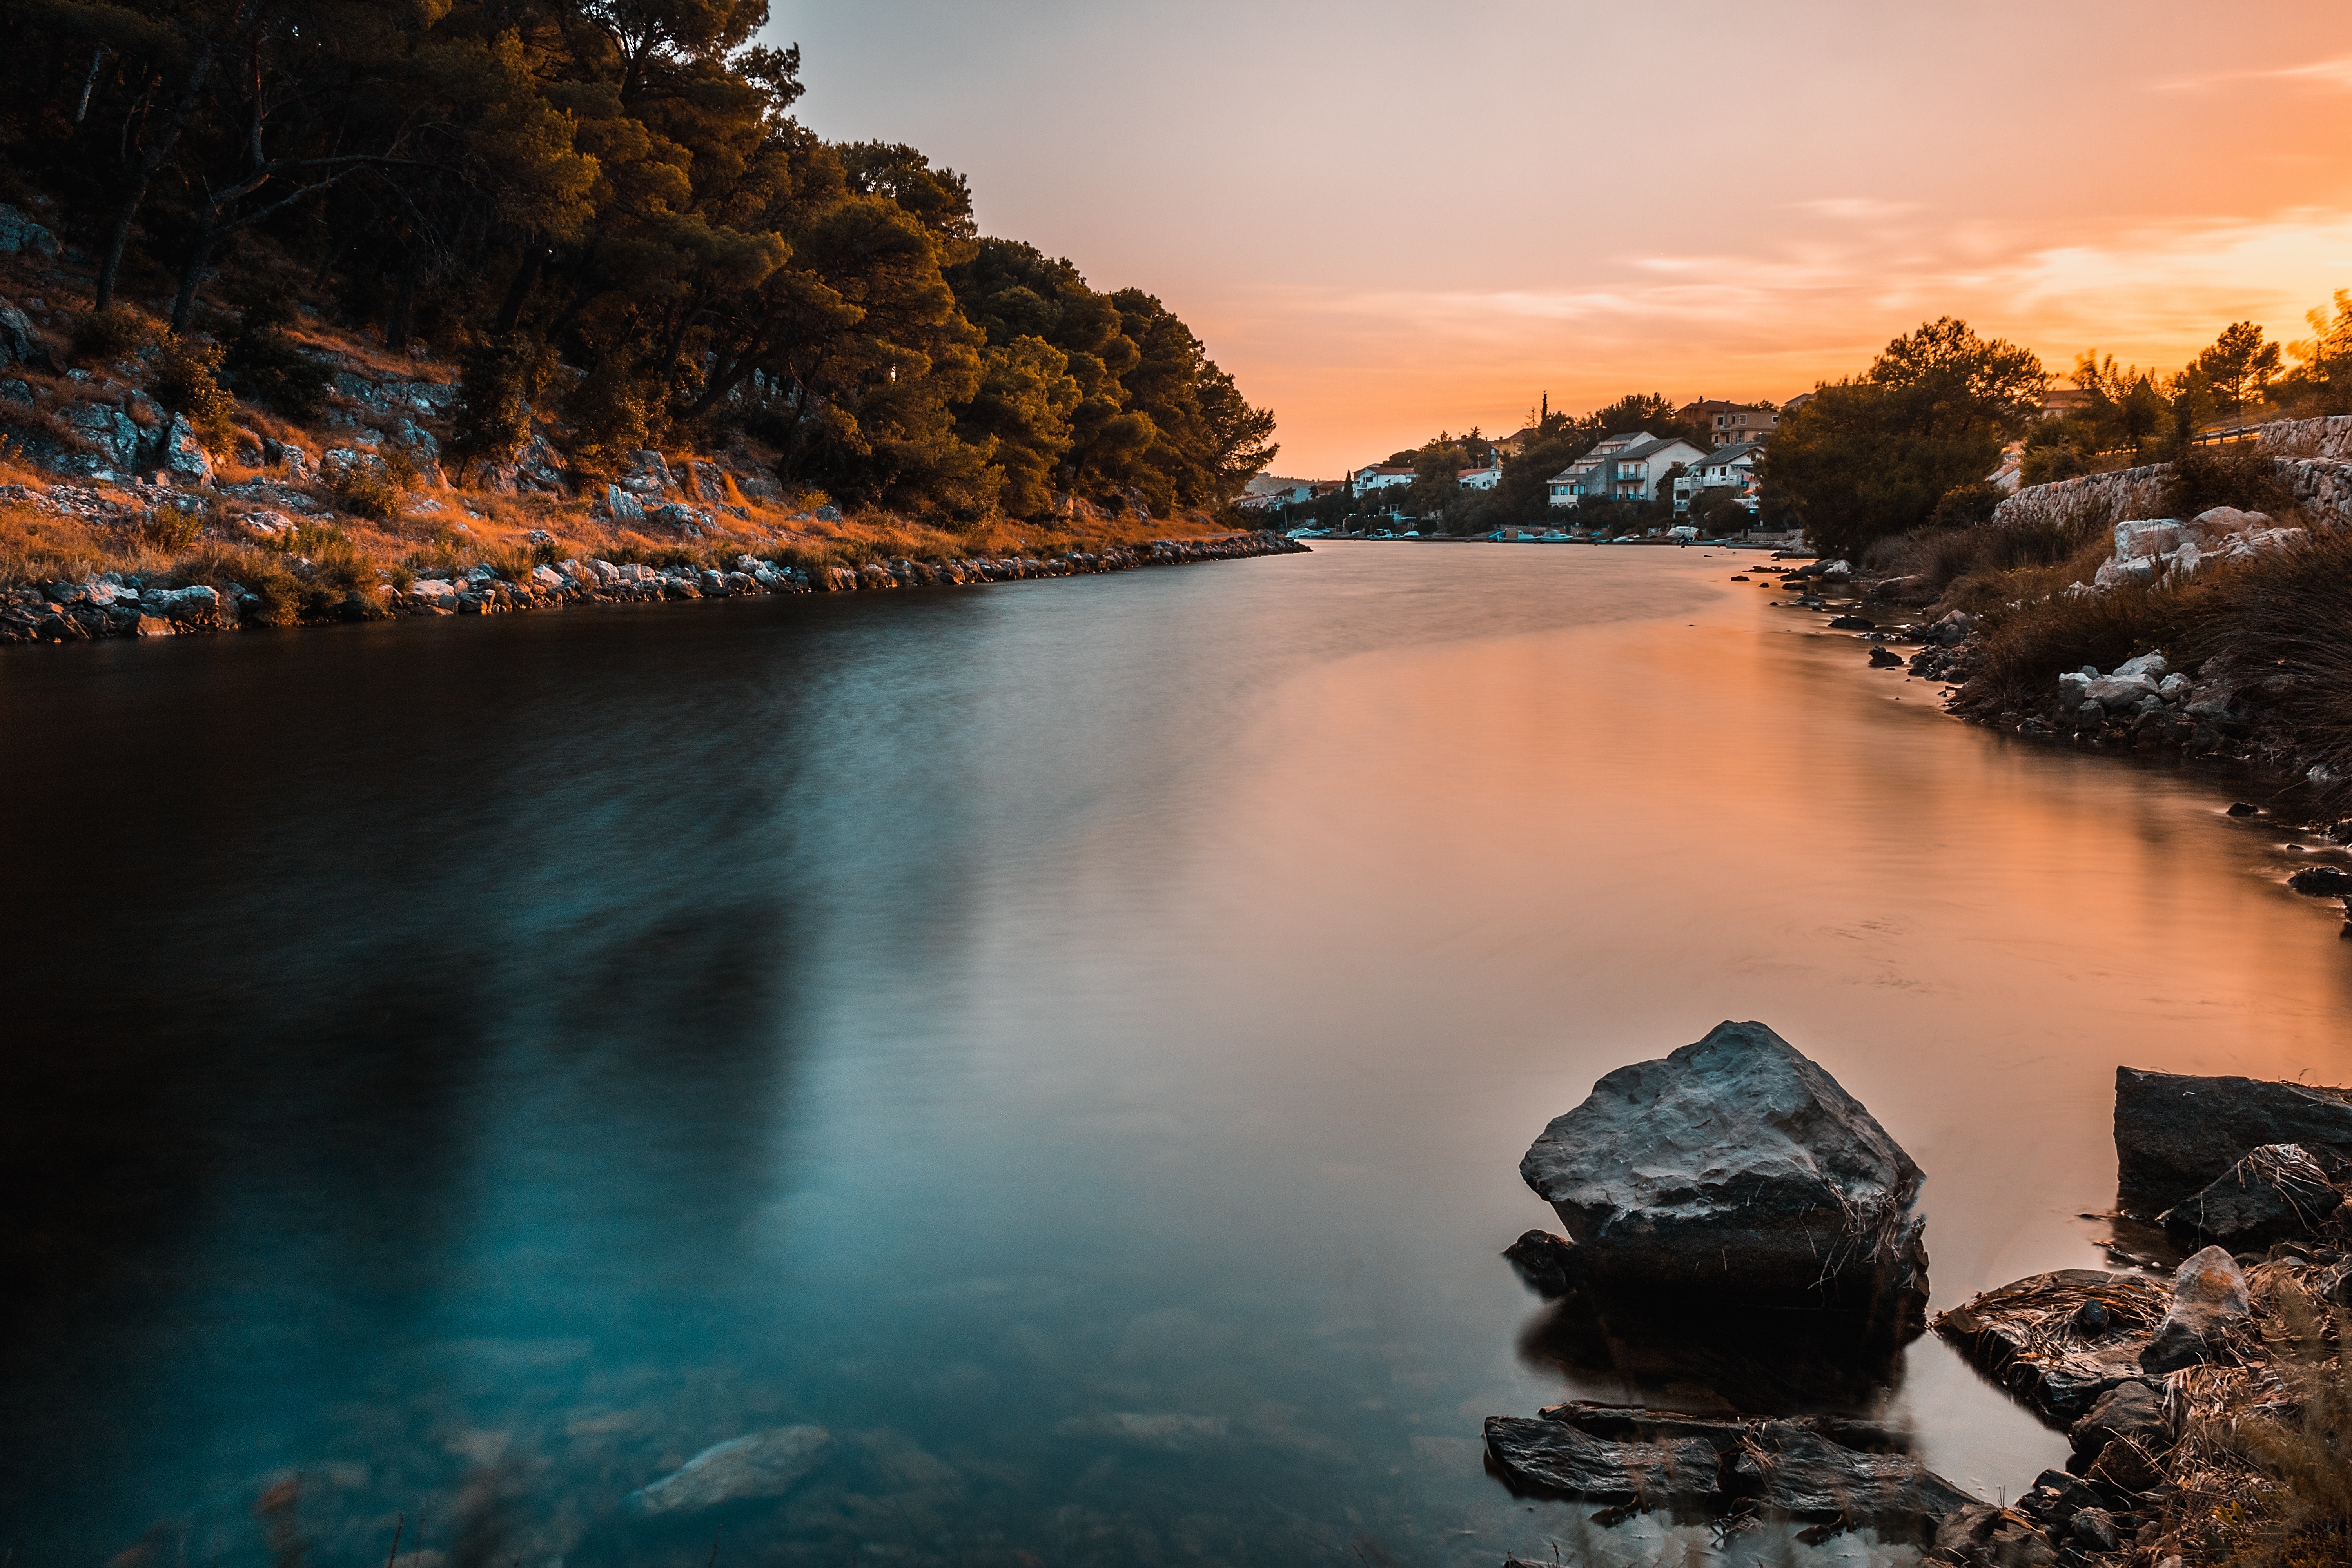
body of water, sky, water, nature, natural landscape, water resources, river, reflection, watercourse, cloud, morning, rock, tree, bank, sunset, evening, sea, landscape, waterway, lake, horizon, coast, inlet, shore, calm, sunlight, reservoir, sunrise, dusk, ocean, mountain, stream, loch, lake district, dawn, bay, national park, hill, channel